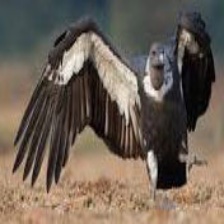
Species: INDIAN VULTURE
Scientific name: GYPS INDICUS
ImageNet parent category: vulture